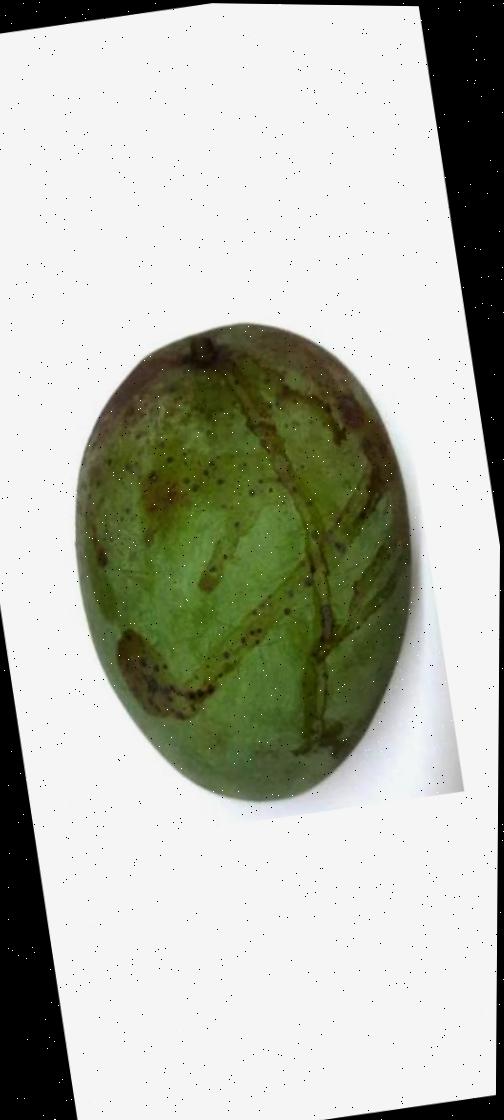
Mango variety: Fazli Shurmai